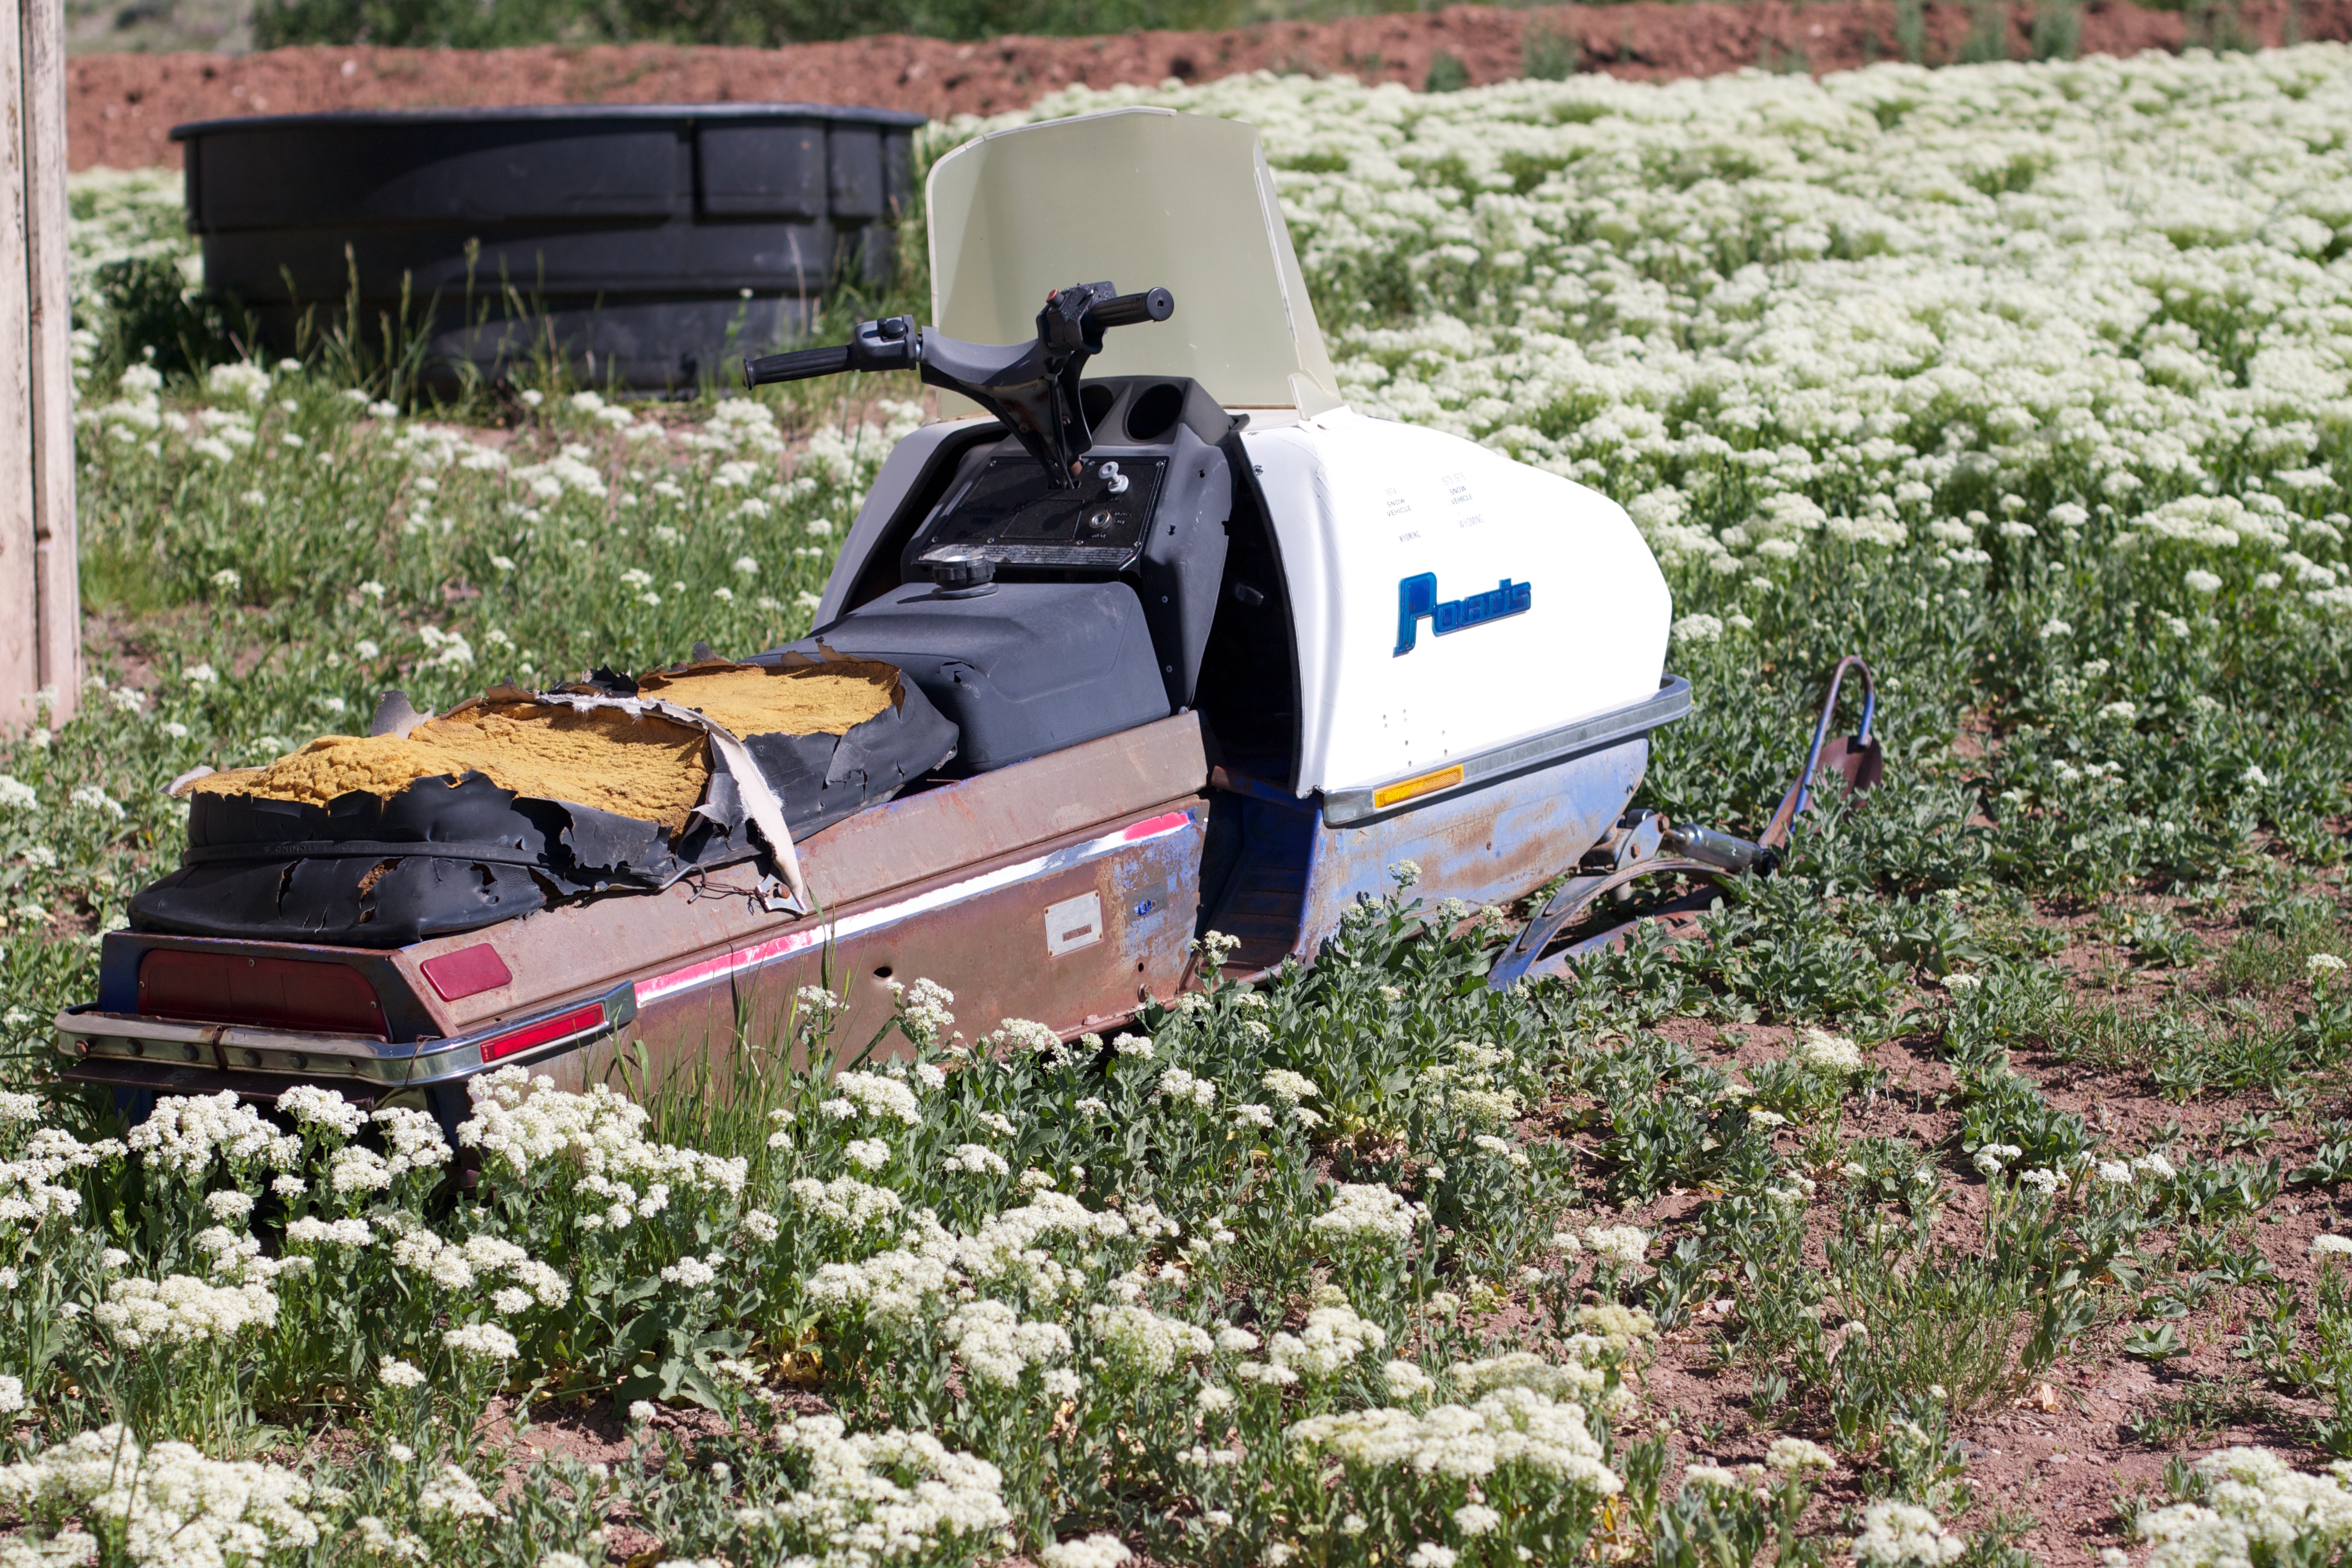
lawn, transport, vehicle, odyssey, wyoming